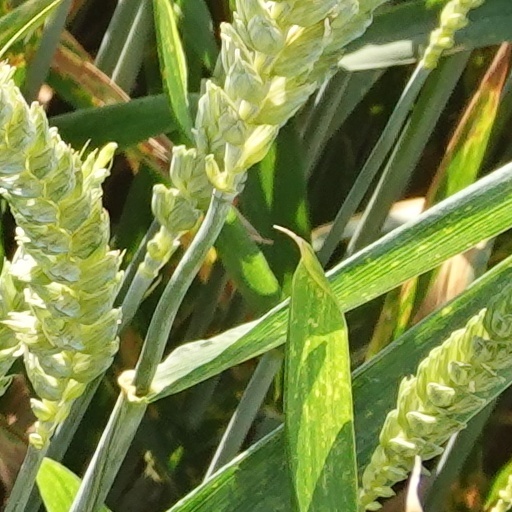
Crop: wheat